Lee Byung-hun

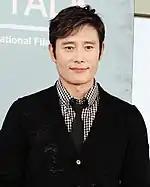
Lee in 2016

In March 2017, Lee signed with major Hollywood agency United Talent Agency. He was cast in the Hollywood action film "Radiance". The film is directed by Patrick Lussier, who worked with Lee in "Terminator Genisys". Lee then starred in historical epic "The Fortress", and comedy-drama film "Keys to the Heart".